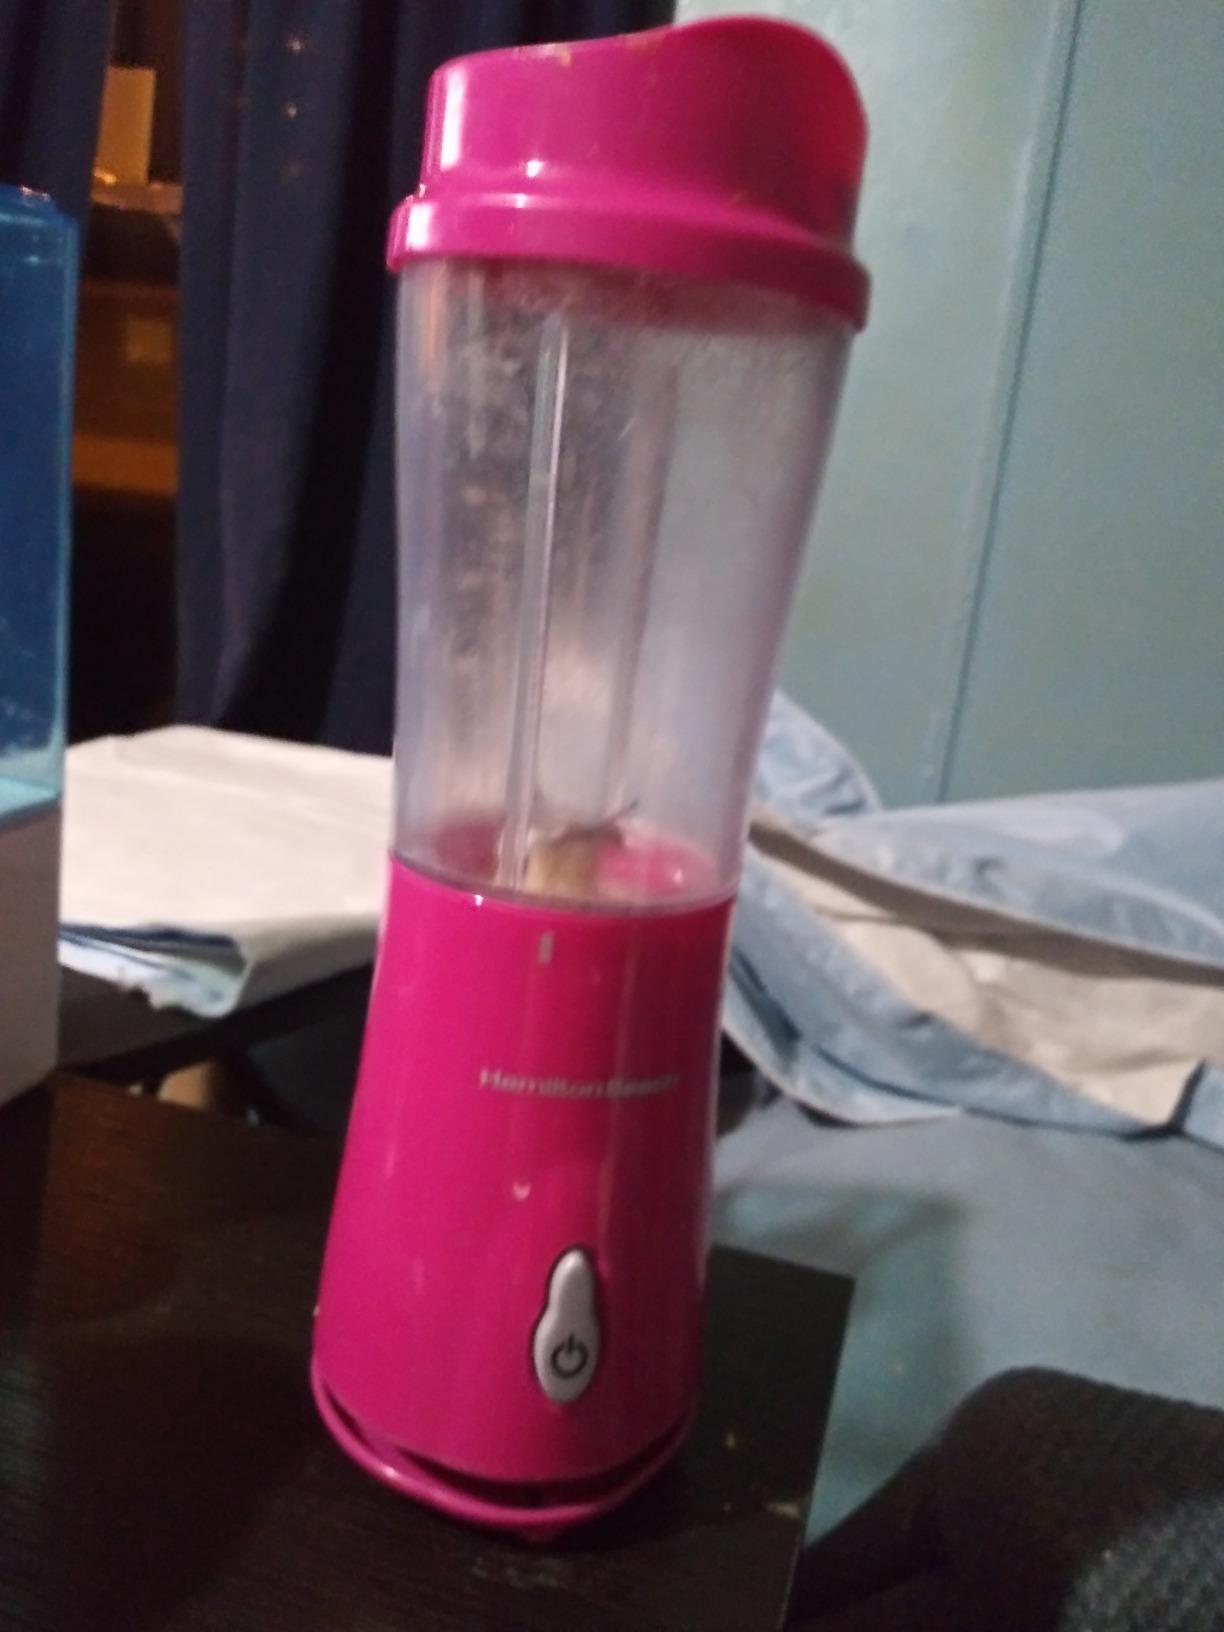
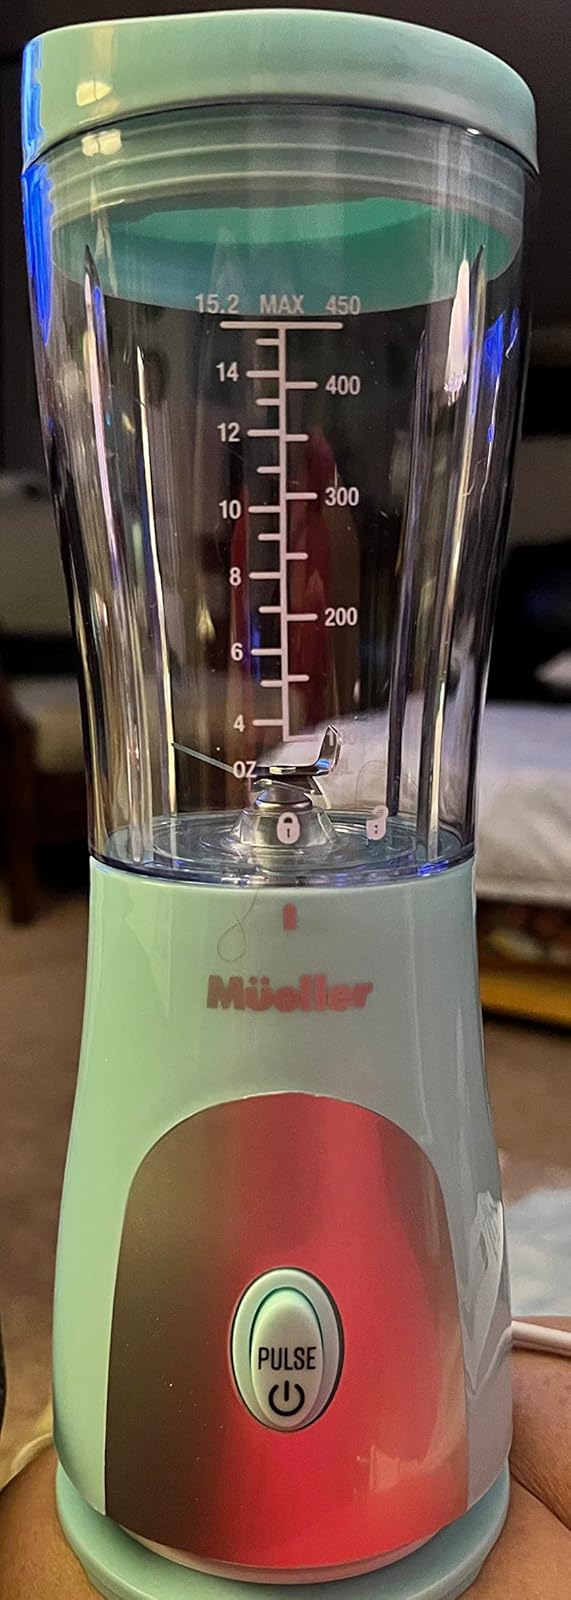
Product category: items_blender
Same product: no